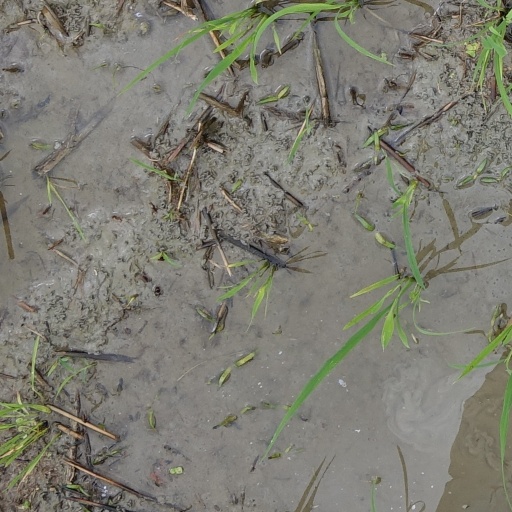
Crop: rice